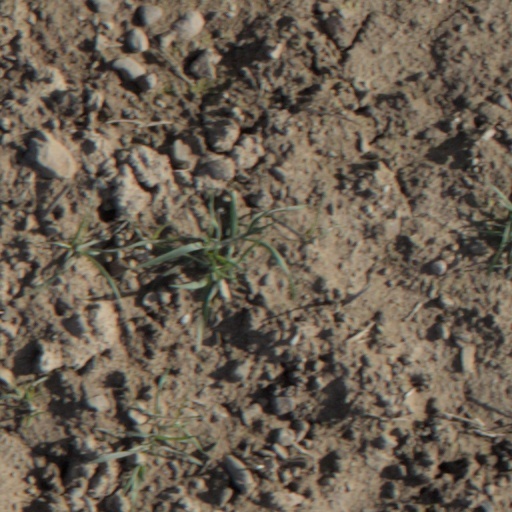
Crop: wheat